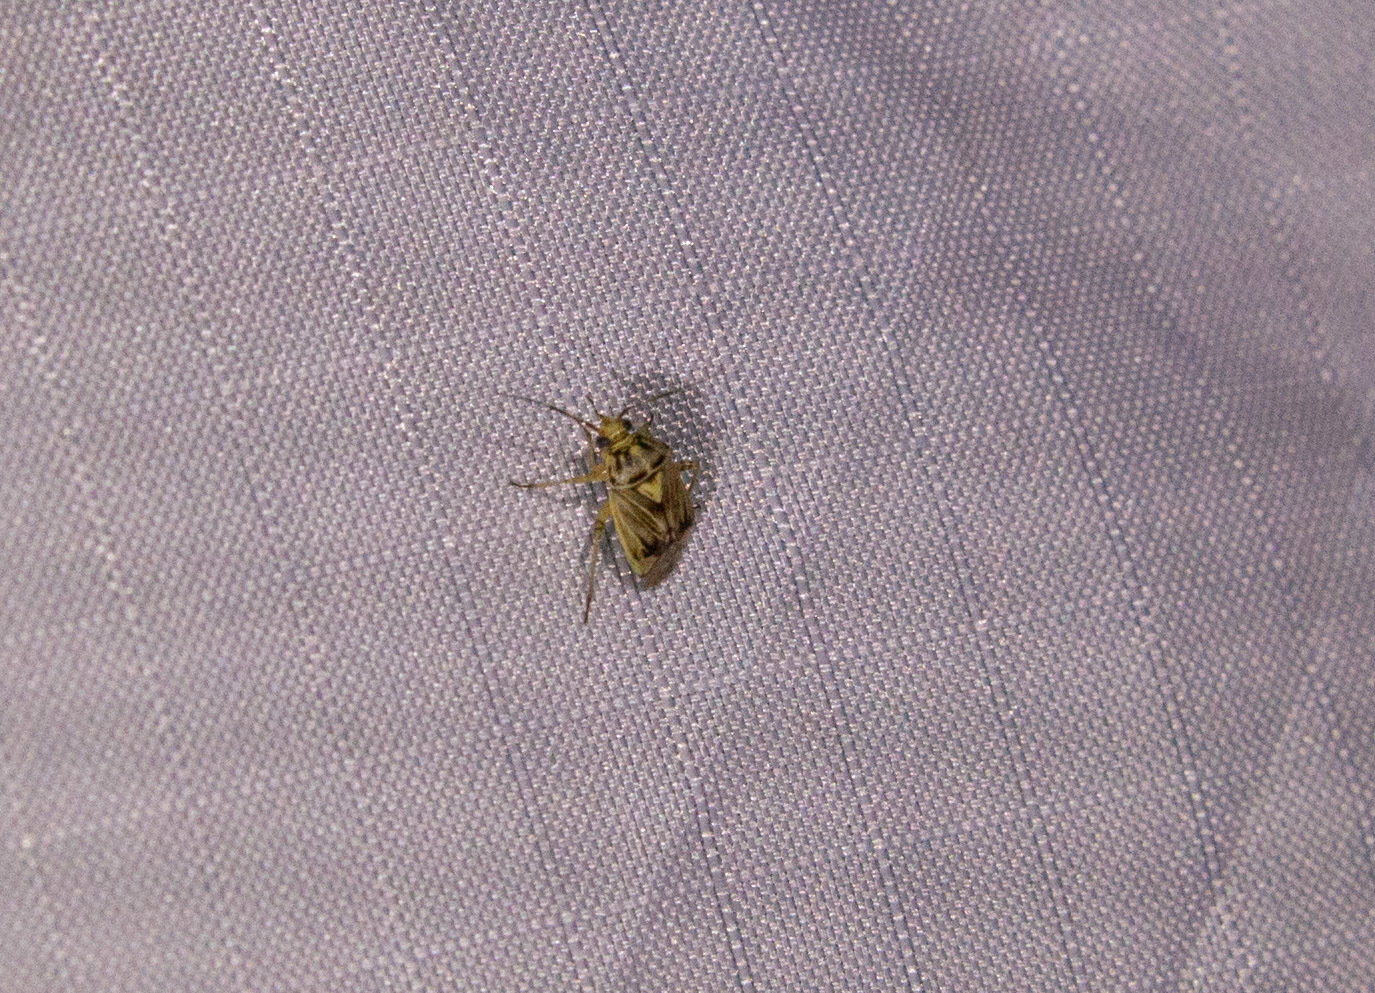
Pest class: lygus_bug